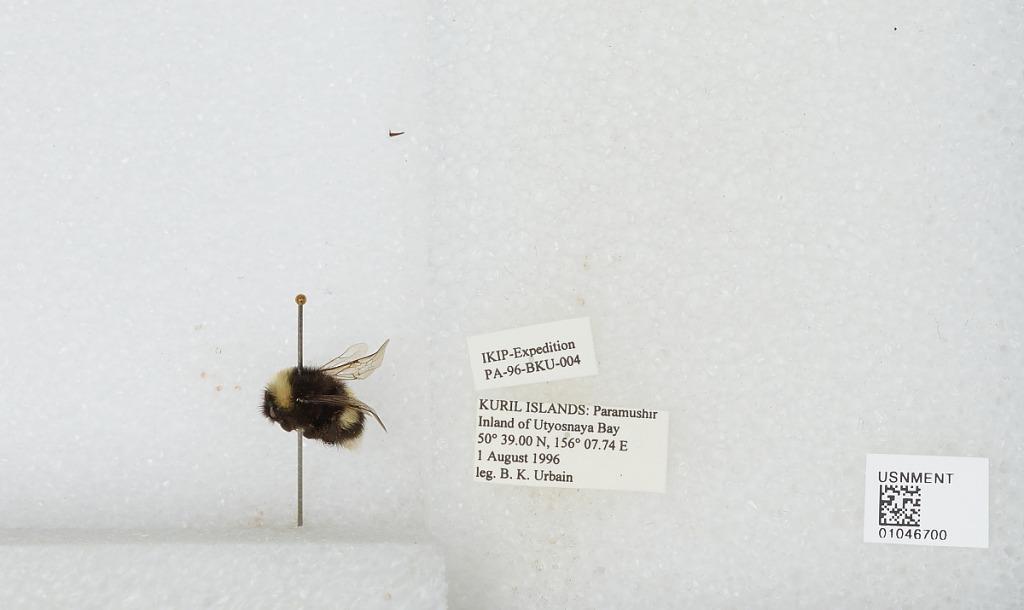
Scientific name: Bombus sp.
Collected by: B. Urbain
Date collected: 1996-8-1
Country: Russia
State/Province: Sakhalin
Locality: Kuril Islands, Paramushir Island, inland of Utyosnaya Bay
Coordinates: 50.65, 156.129